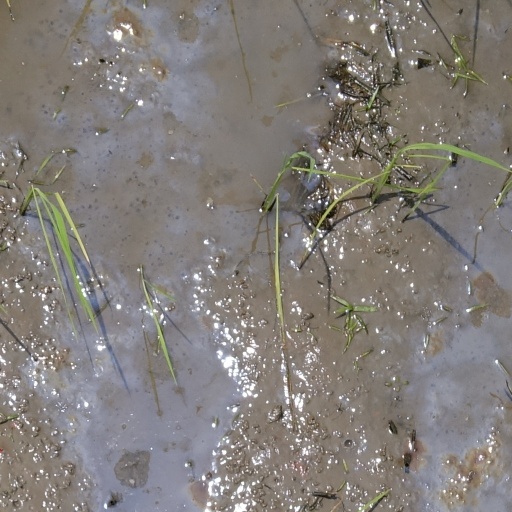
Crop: rice